Marcia Croker Noyes

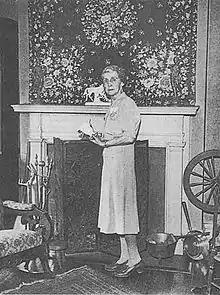
Marcia Crocker Noyes in her apartment at the Faculty building

Noyes died on November 24, 1946. Her funeral was held by her request in the Faculty's Osler Hall. More than 60 physicians served as her pallbearers, and she was buried at Baltimore's Green Mount Cemetery.